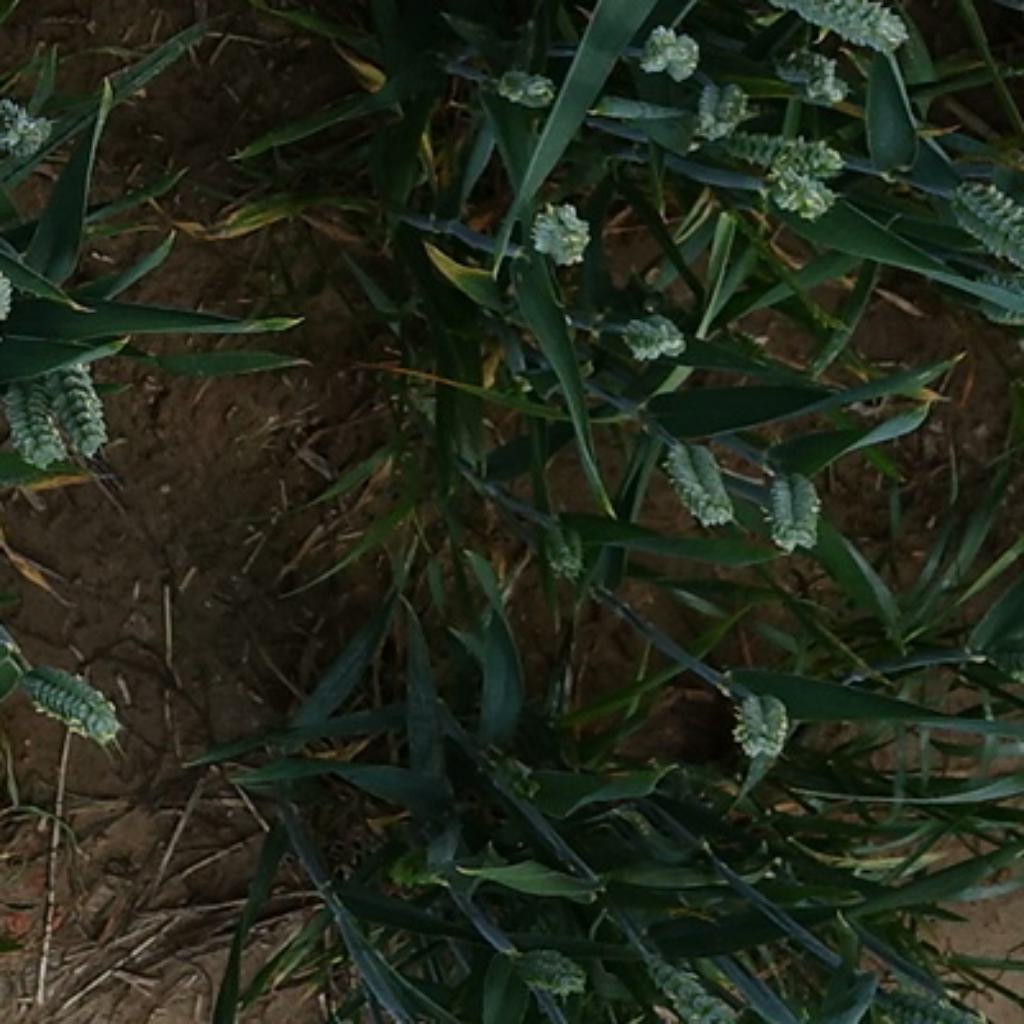
Country: France
Location: VLB
Wheat development stage: Filling